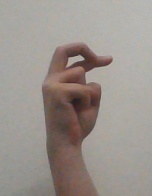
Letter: zay